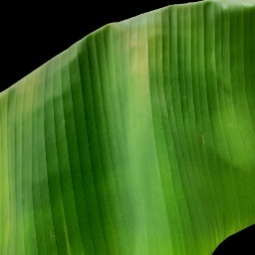
Label: Healthy